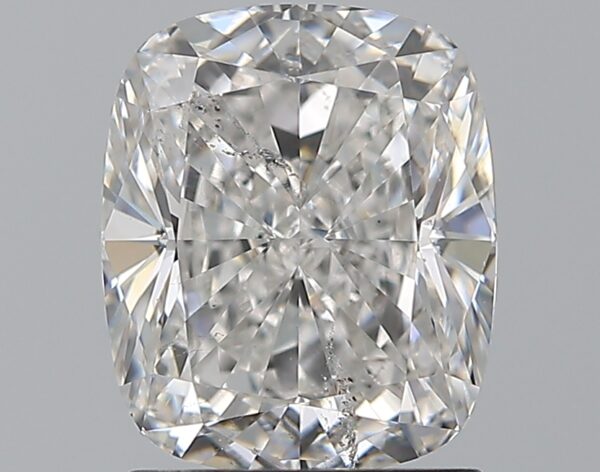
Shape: cushion
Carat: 2
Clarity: SI2
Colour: F
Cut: EX
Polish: EX
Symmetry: EX
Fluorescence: N
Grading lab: GIA
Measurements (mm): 7.86 x 6.59 x 4.47